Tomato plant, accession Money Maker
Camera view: horizontal (90 deg, fisheye); turntable rotation: 180 degrees
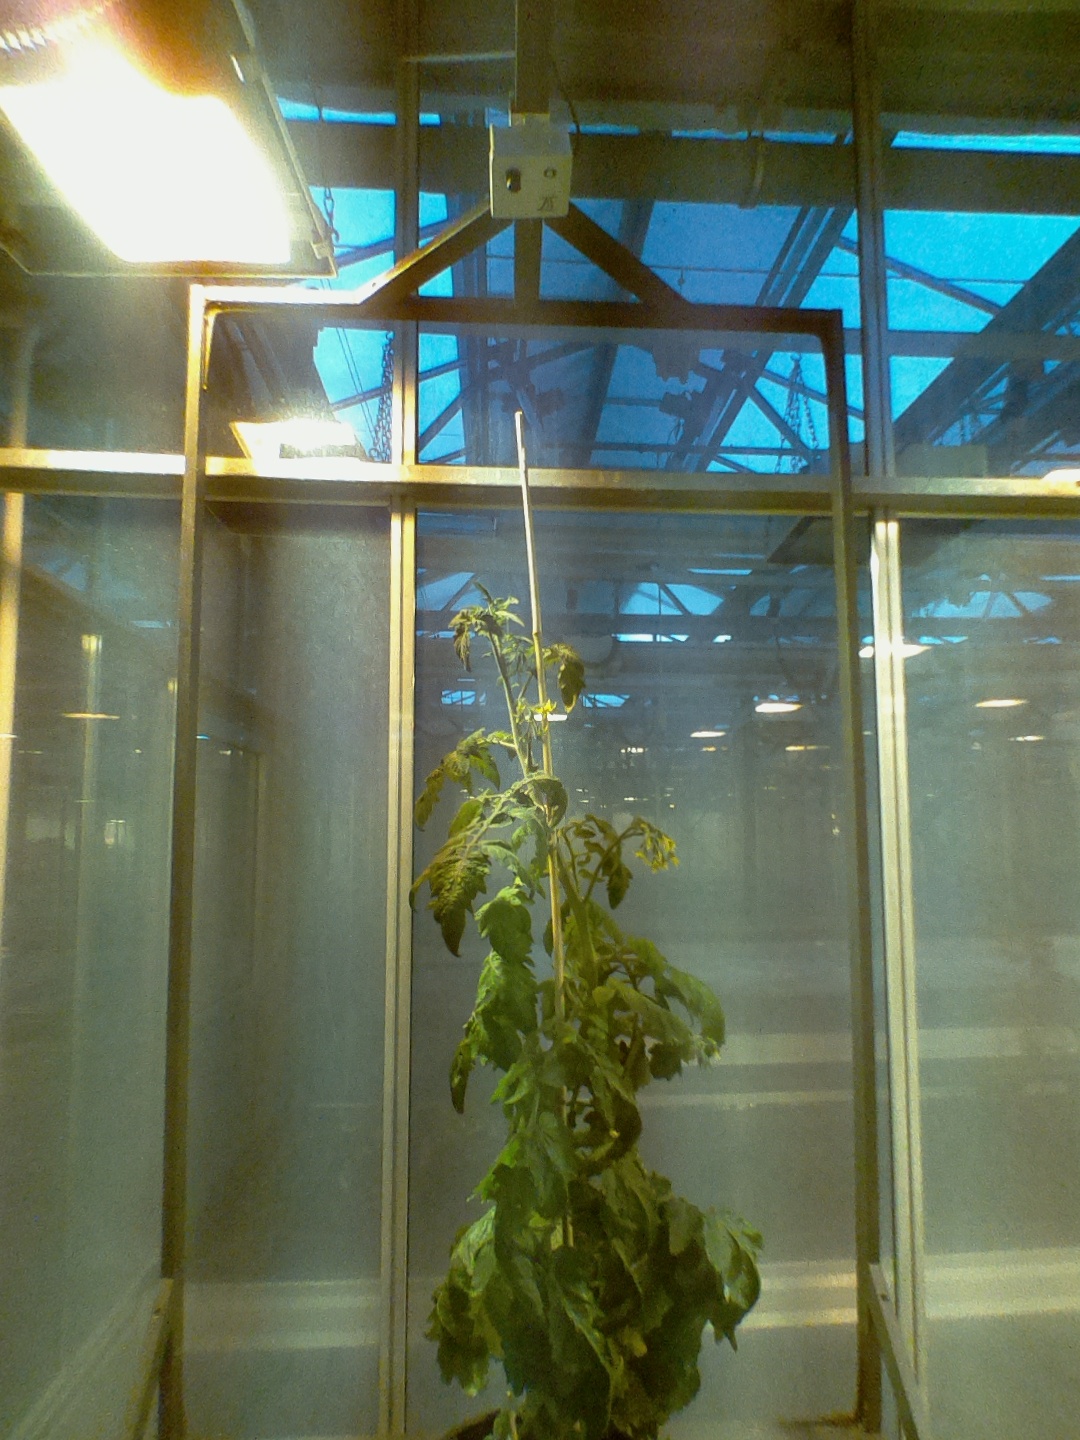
BBCH growth stage 69: End of flowering, 90%-100% of flowers open, more petals falling